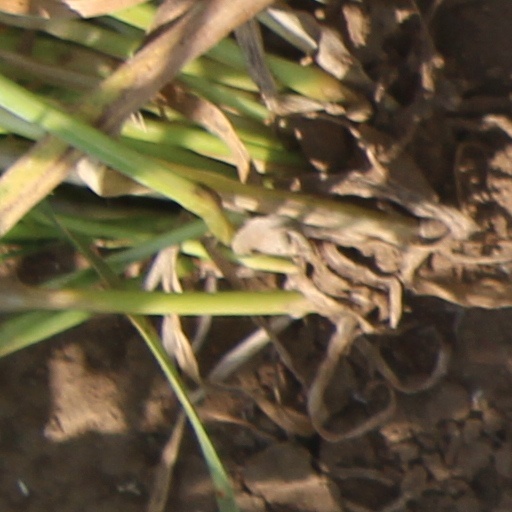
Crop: wheat